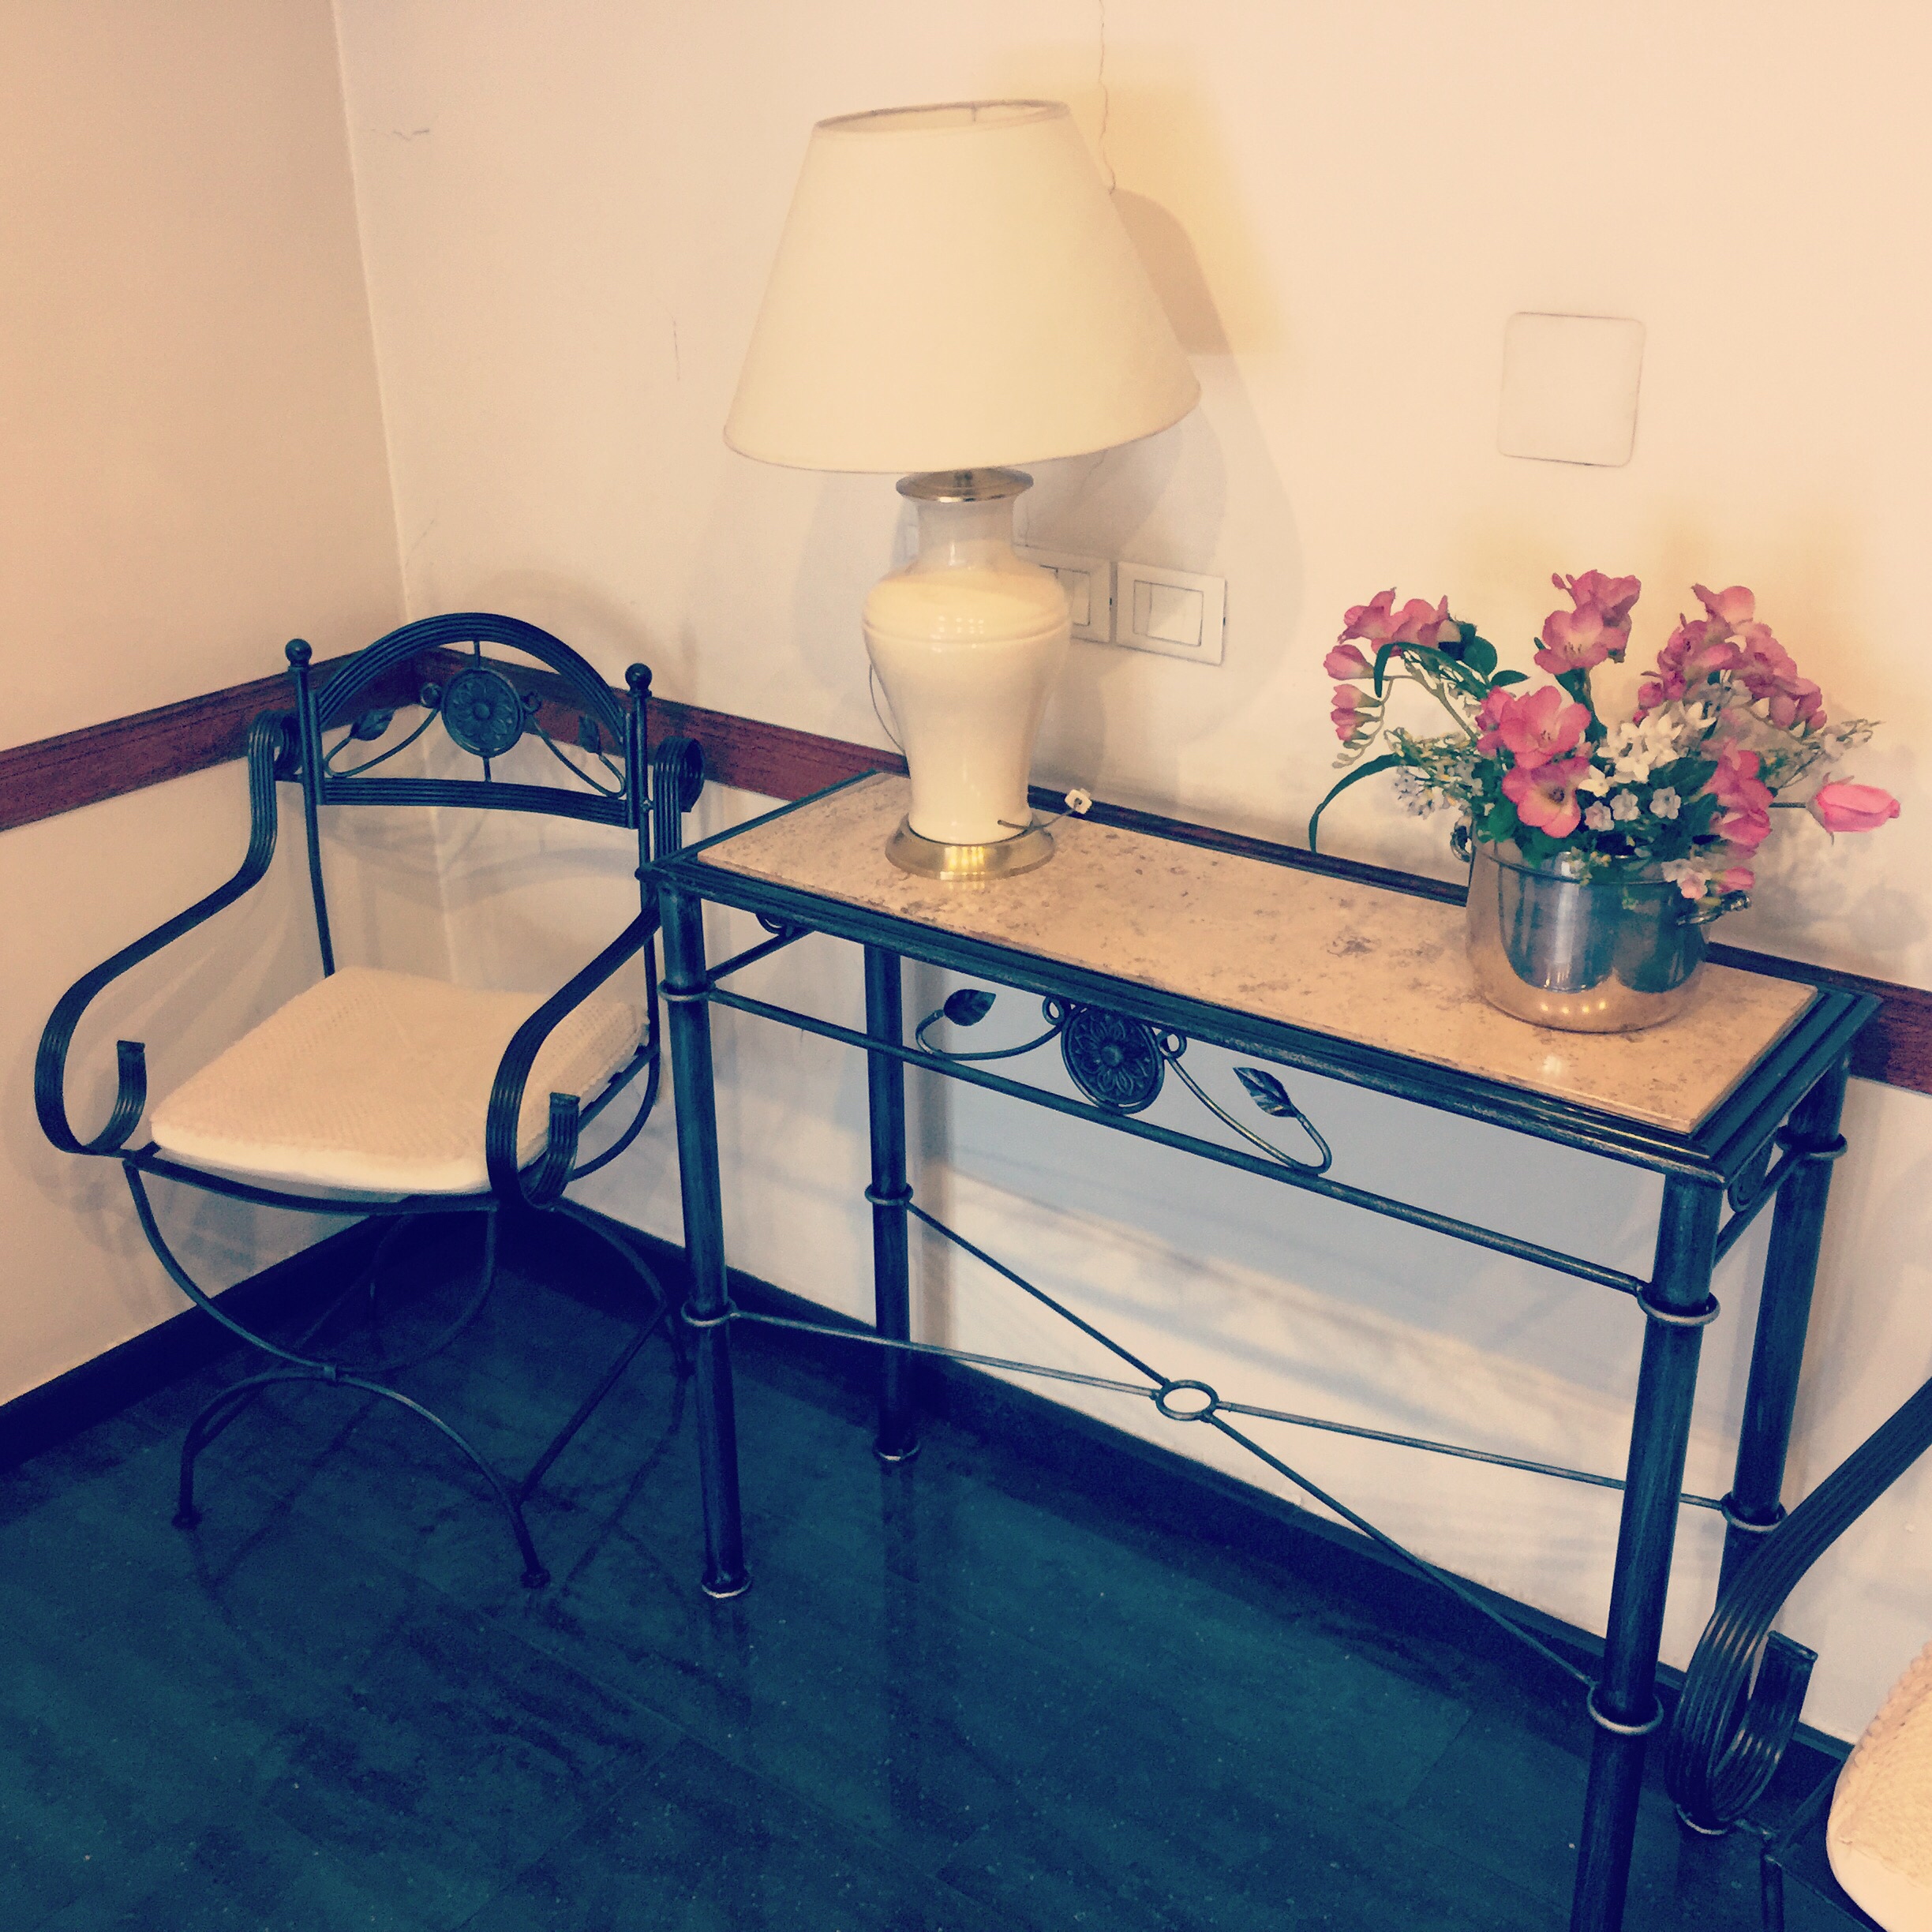
iphone, table, shelf, blue, furniture, room, lighting, interior design, instagram, argentina, iphoneography, 300, project365, squareformat, rodrigoparedes, buenosaires, ar, 160378, 160378com, www160378com, iphone6plus